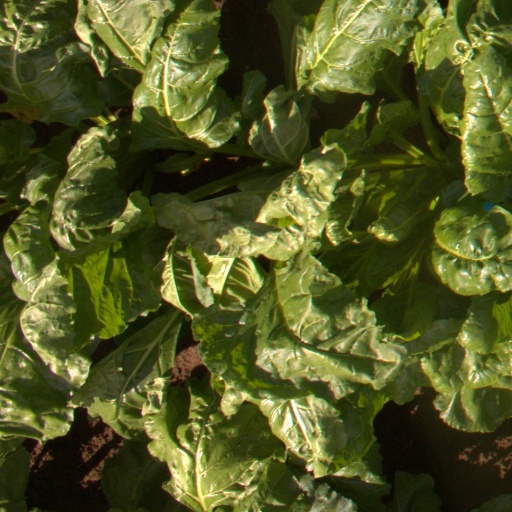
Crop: sugar beet